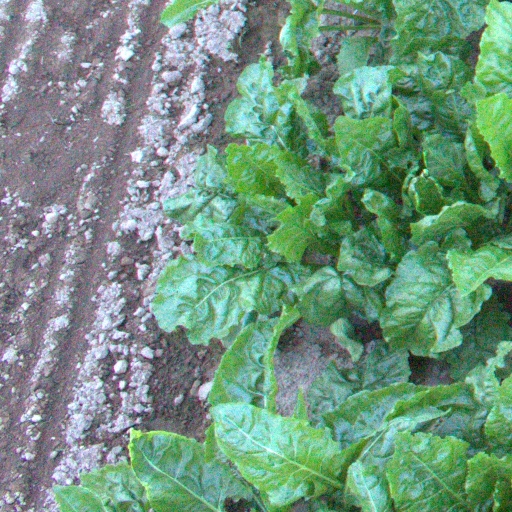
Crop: sugar beet